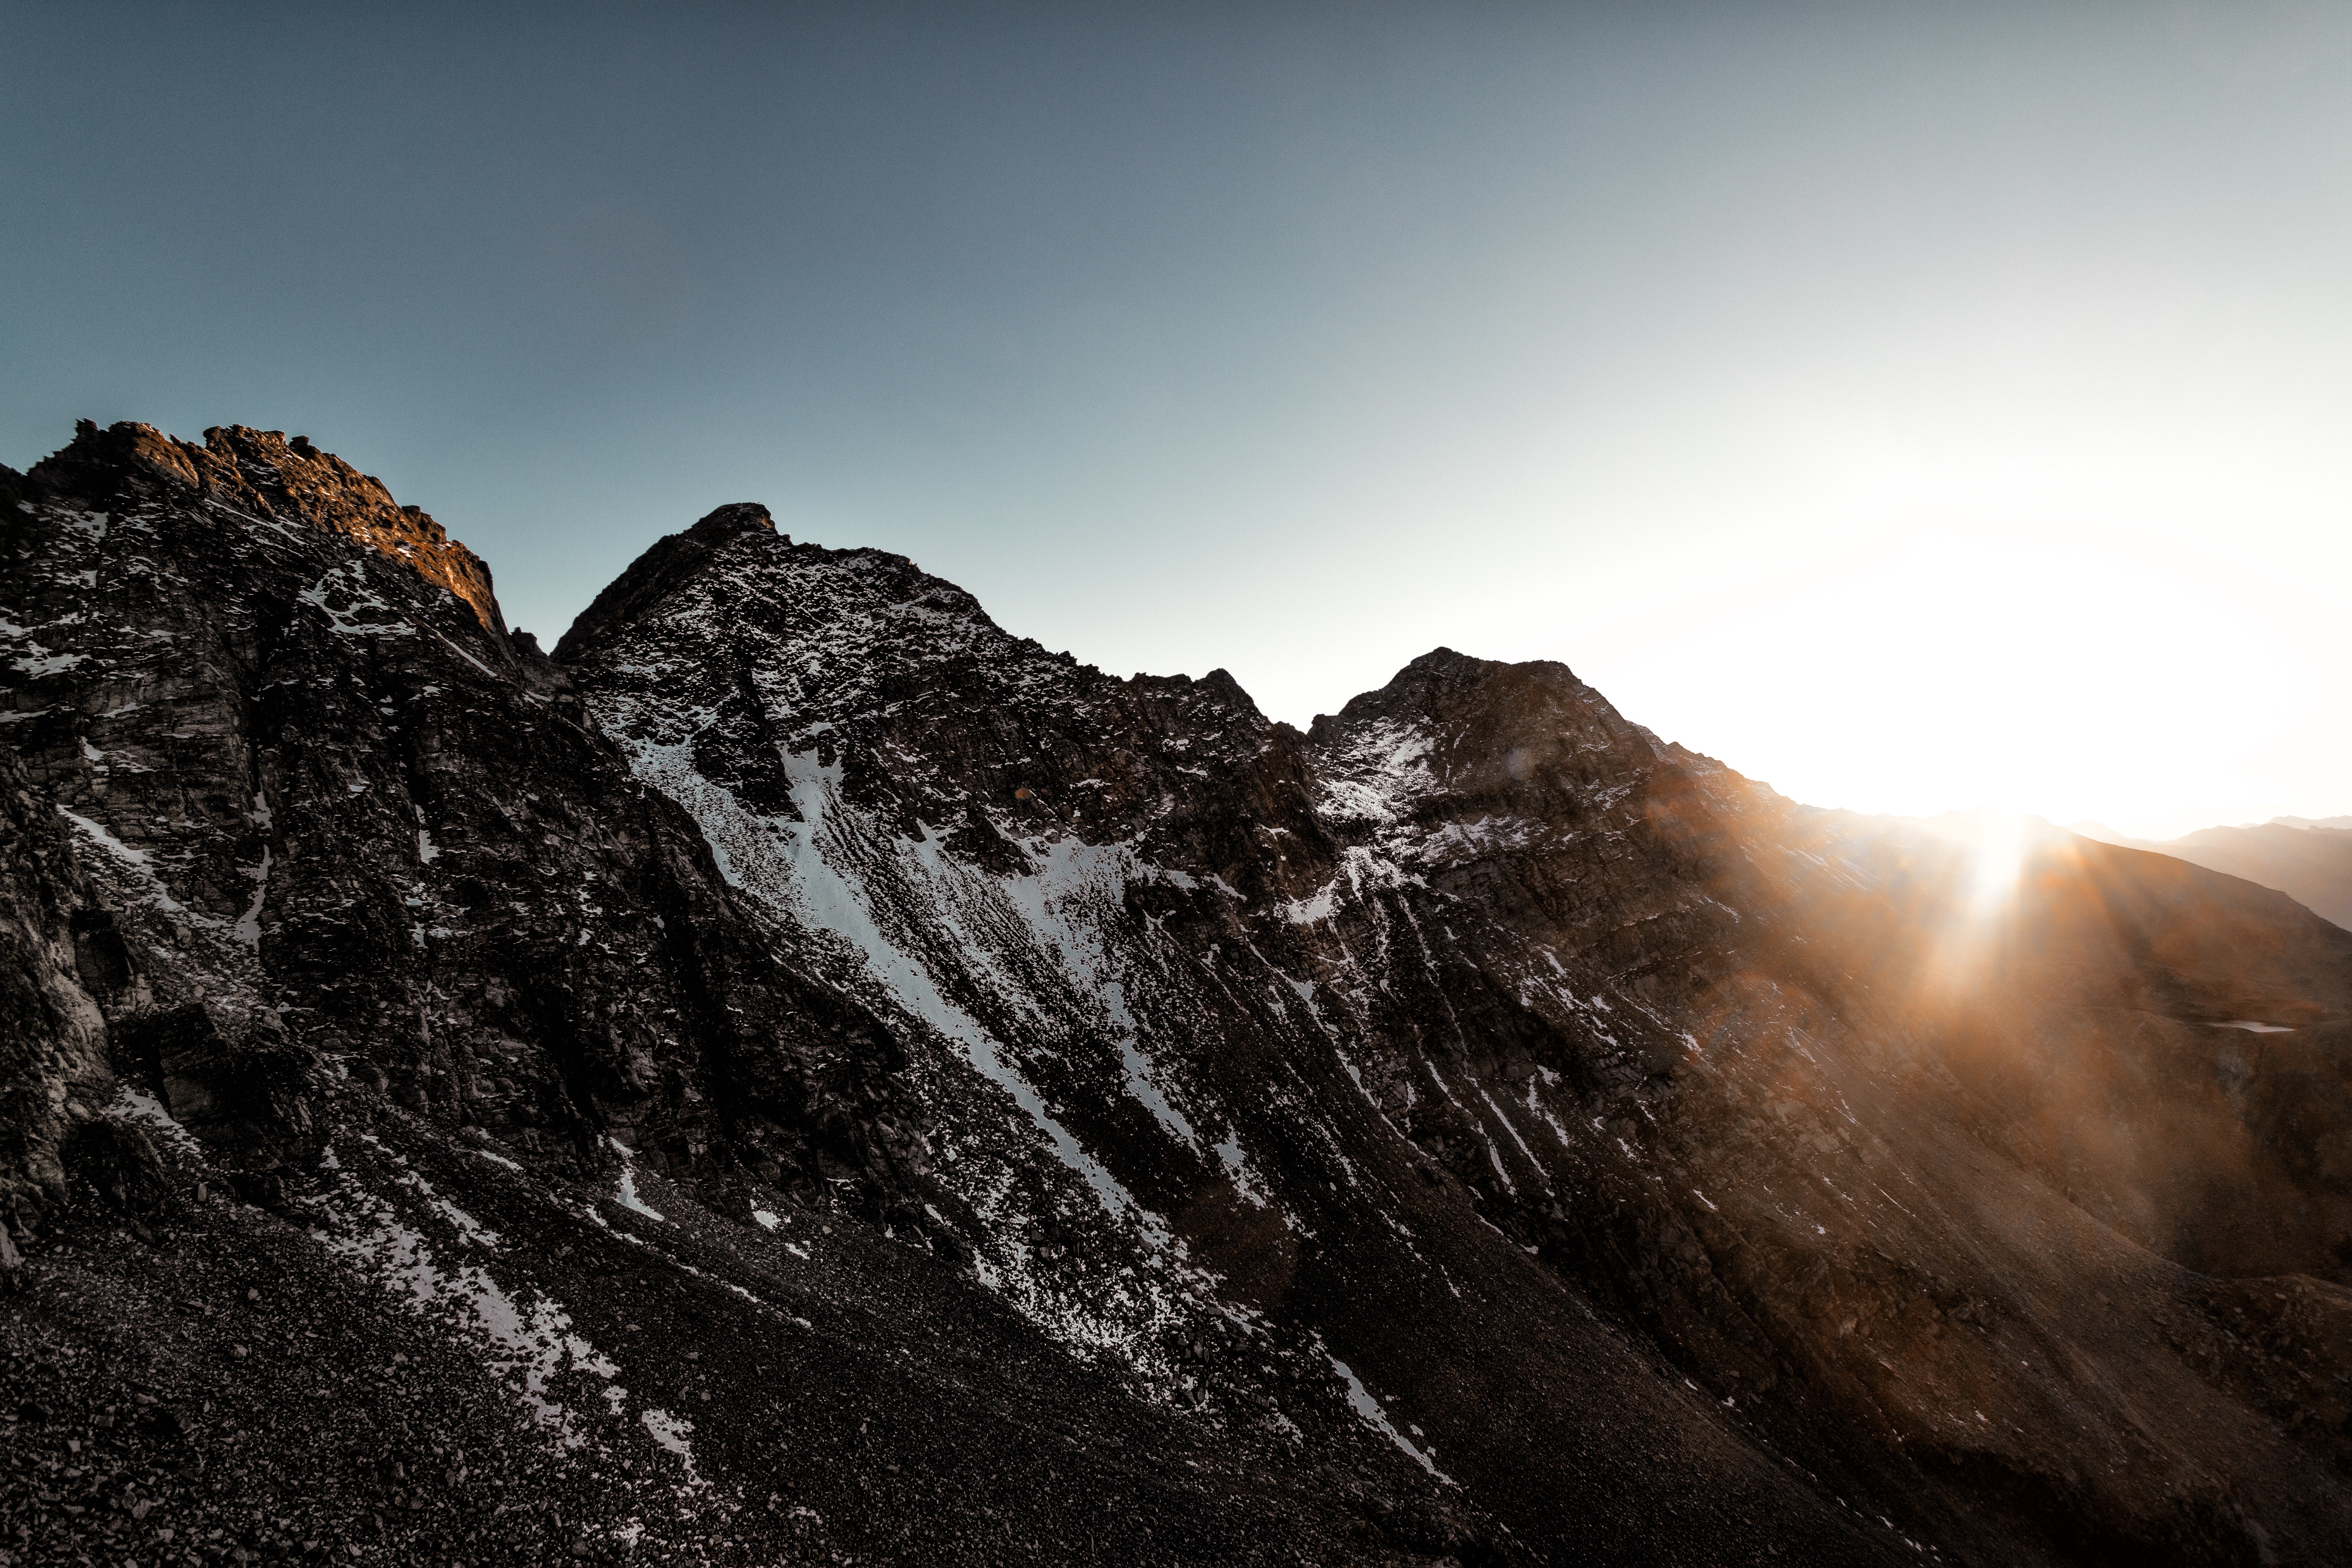
mountainous landforms, mountain, sky, nature, ridge, rock, natural landscape, atmospheric phenomenon, mountain range, sunlight, cloud, summit, hill, atmosphere, alps, massif, landscape, fell, geology, highland, winter, terrain, photography, geological phenomenon, horizon, national park, outcrop, badlands, cliff